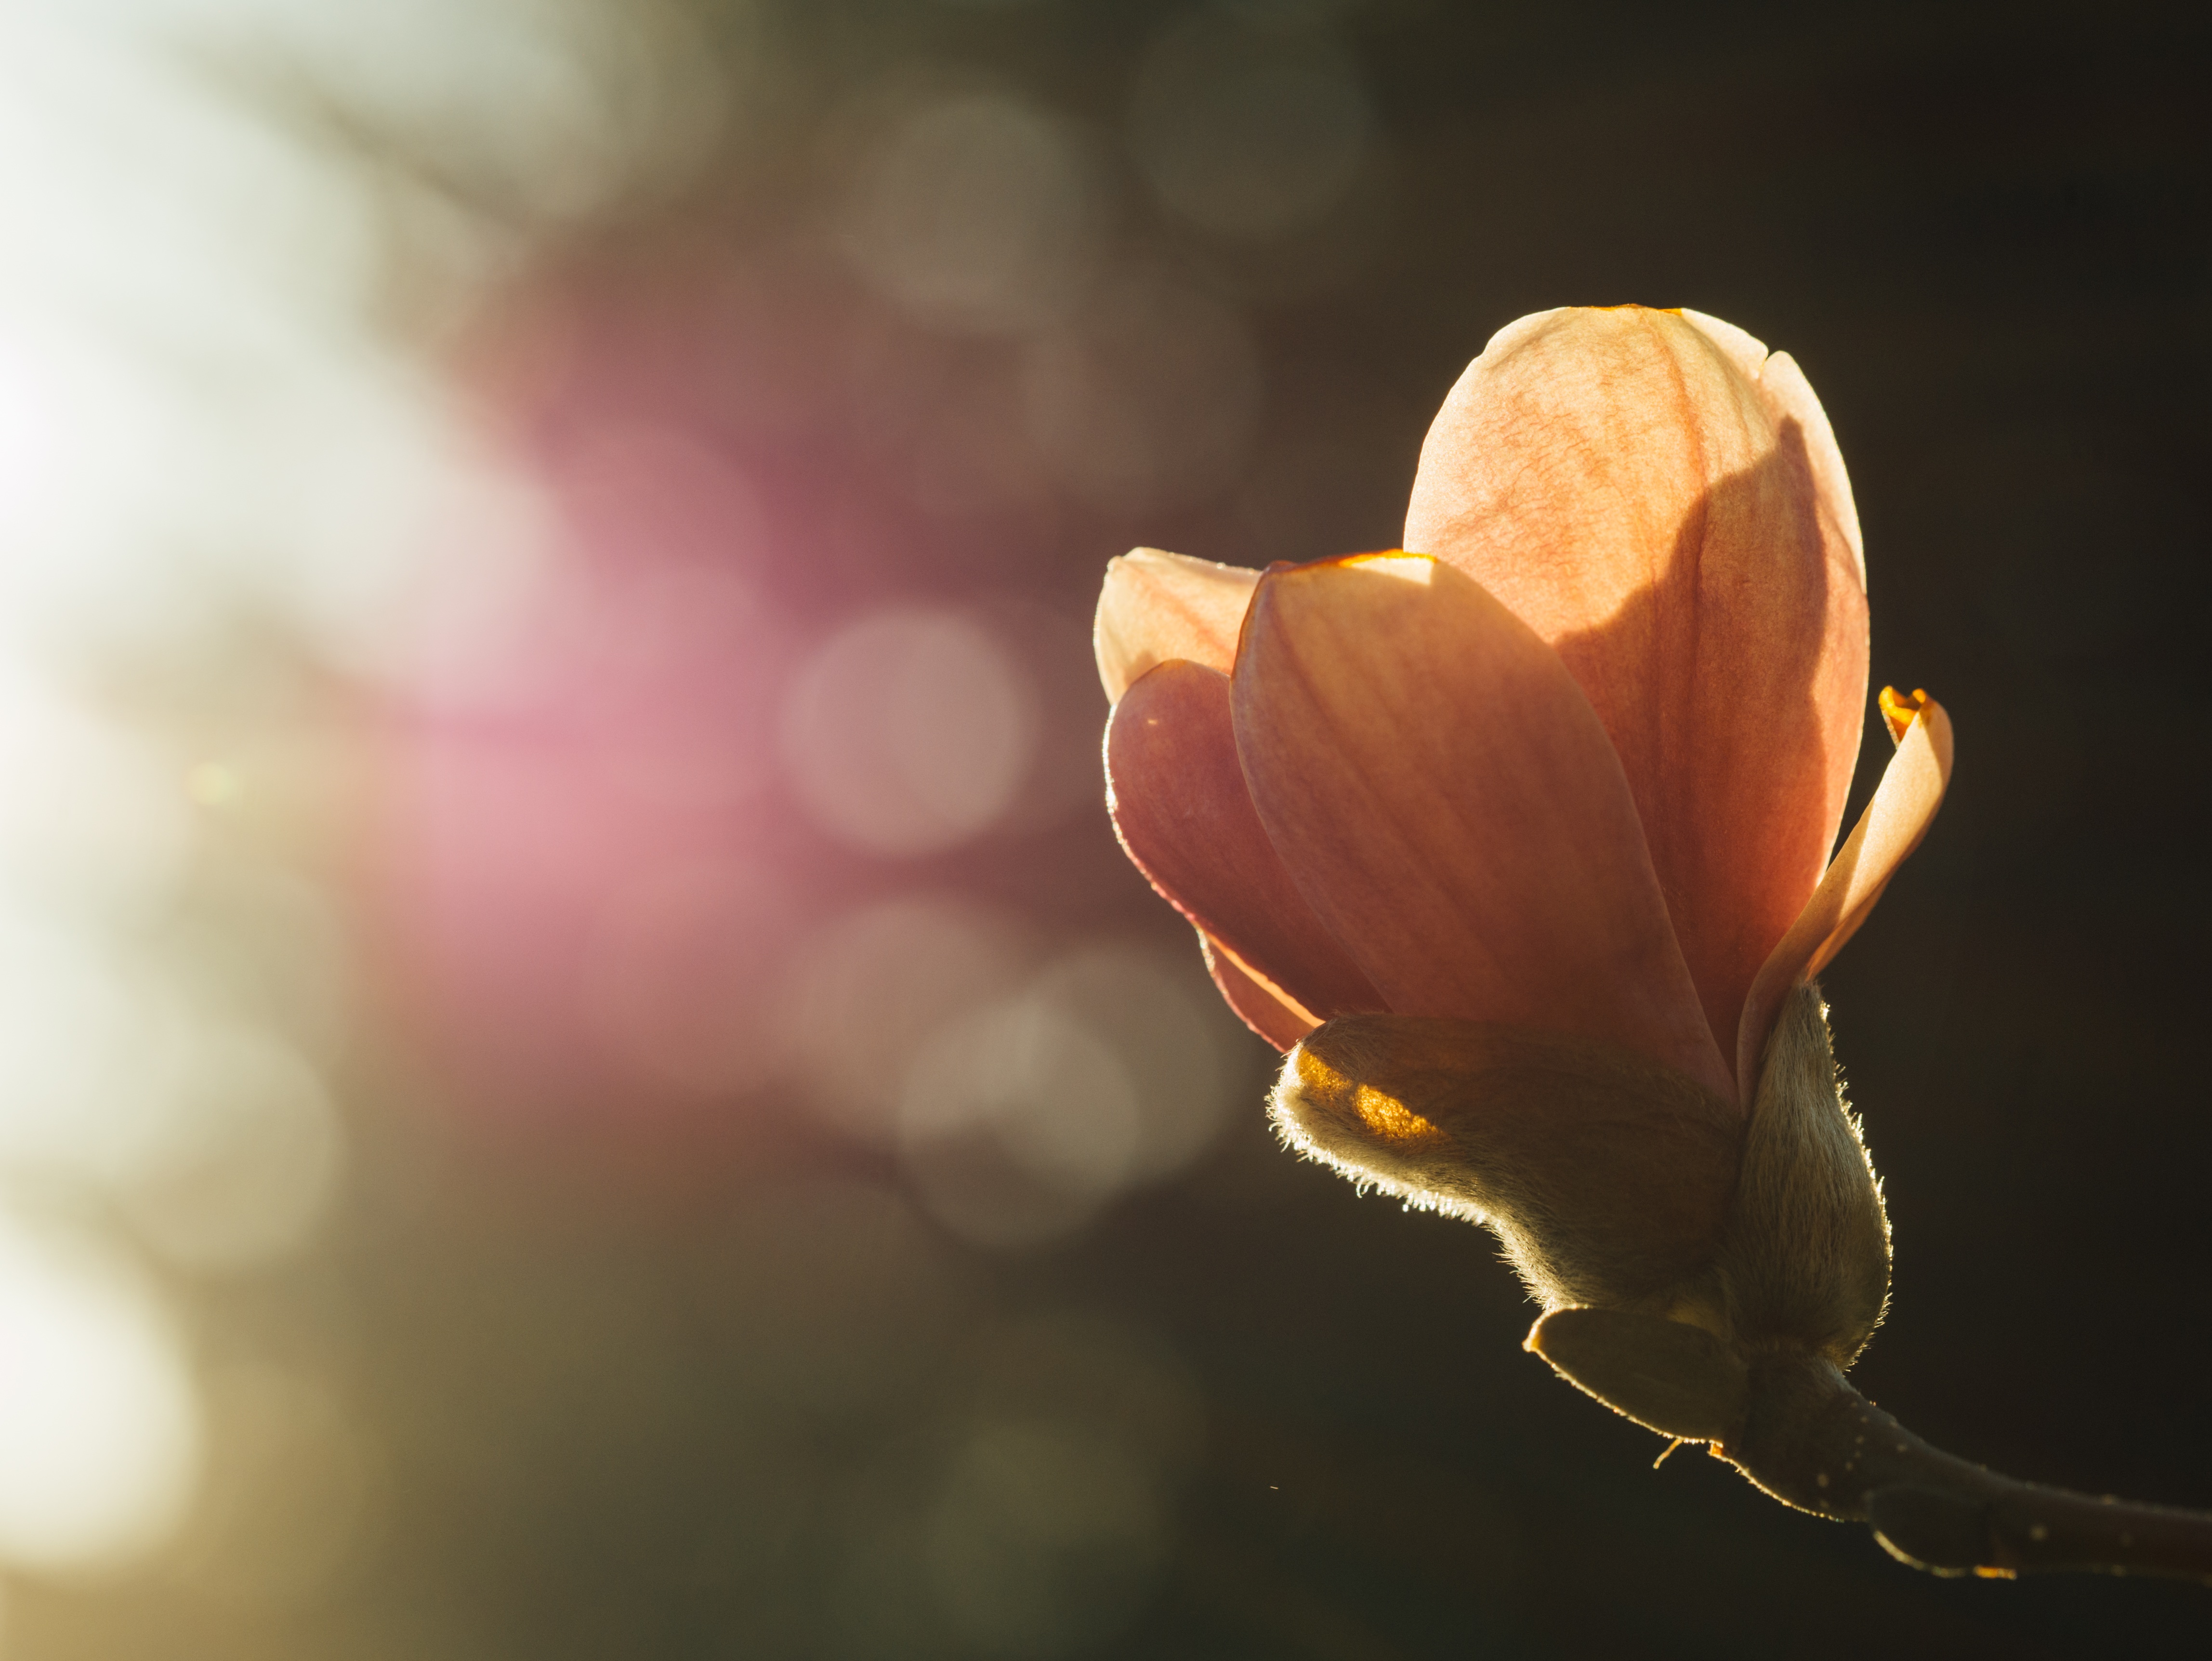
nature, blossom, light, bokeh, plant, photography, sunlight, morning, leaf, flower, petal, red, color, autumn, yellow, flora, close up, bud, macro photography, flowering plant, land plant